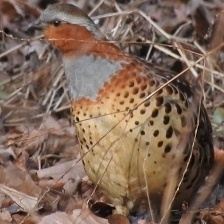
Species: CHINESE BAMBOO PARTRIDGE
Scientific name: BAMBUSICOLA THORACICUS
ImageNet parent category: partridge